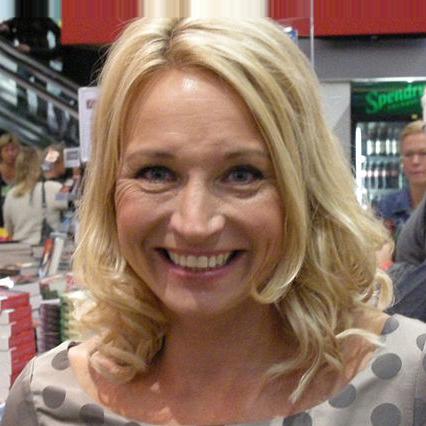
Age: 48